Johnston, Rhode Island

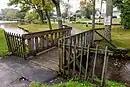
Johnston War Memorial Park

Local parks include the Johnston War Memorial Park and Snake Den State Park. Former Providence Mayor Joe Paolino purchased the "Columbus" statue that had been removed from Columbus Square in Providence. In 2023, the statue was donated to the city and placed in Memorial Park with the unveiling held on Columbus Day.